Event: Nepal Earthquake
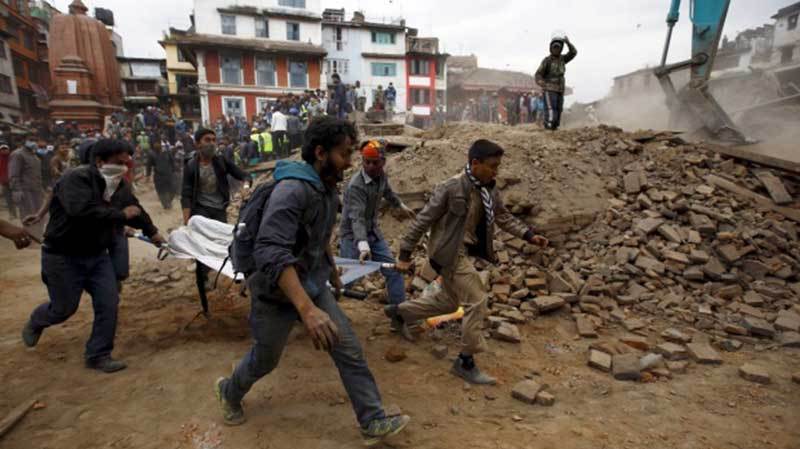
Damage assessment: damage